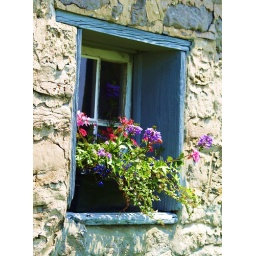
flowers in the window